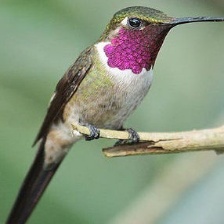
Species: AMETHYST WOODSTAR
Scientific name: CALLIPHLOX AMETHYSTINA
ImageNet parent category: hummingbird